Esteban Valencia (footballer, born 1999)

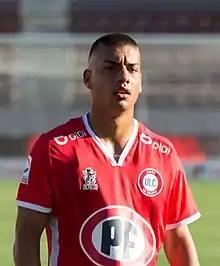
Valencia with Unión La Calera in 2020

Esteban Cristóbal Valencia Reyes (born 13 August 1999) is a Chilean footballer who currently plays as a midfielder for Ñublense.